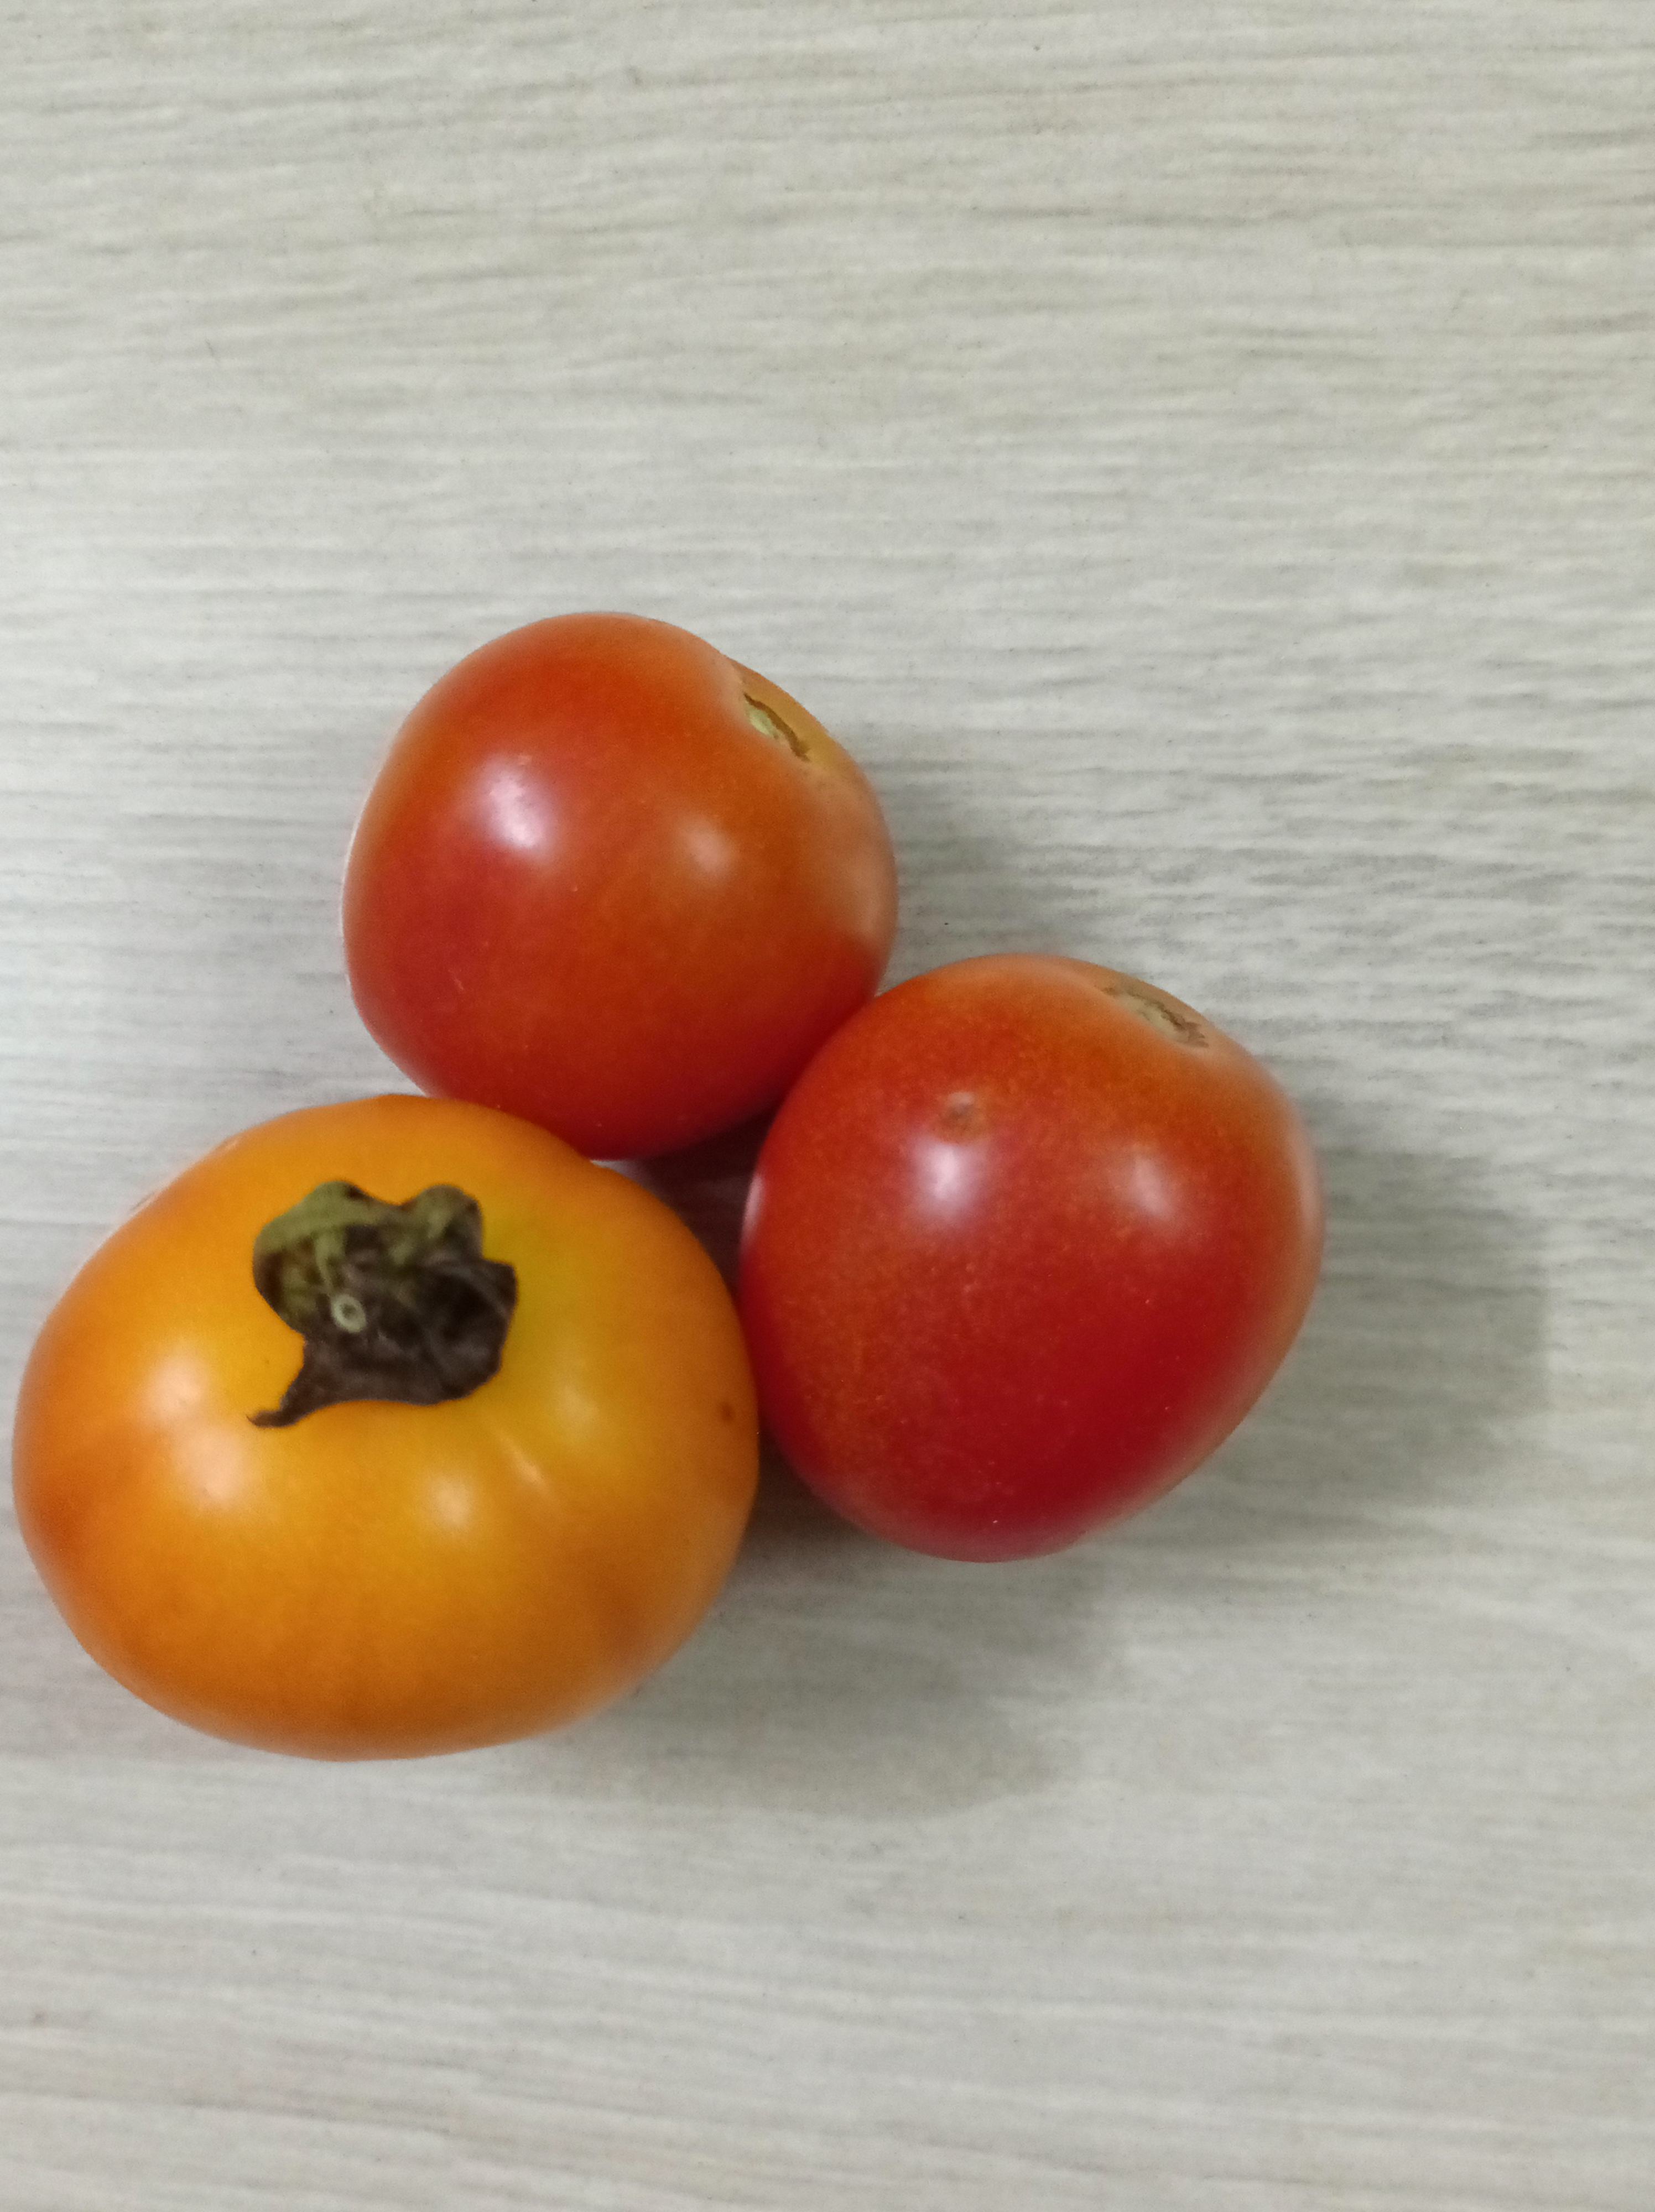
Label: Fresh